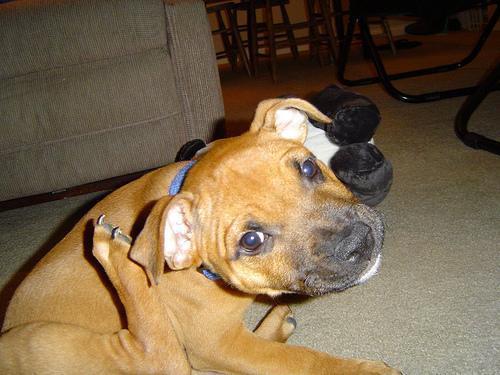
American_Staffordshire_terrier